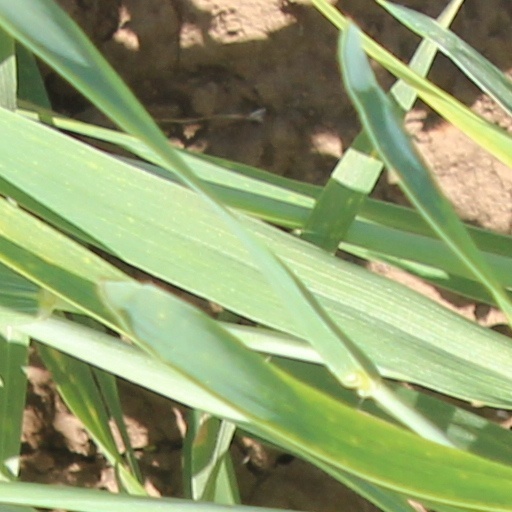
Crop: wheat